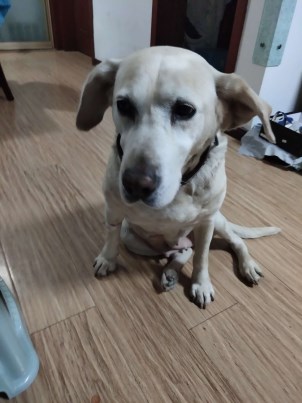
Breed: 3580-n000122-Labrador_retriever